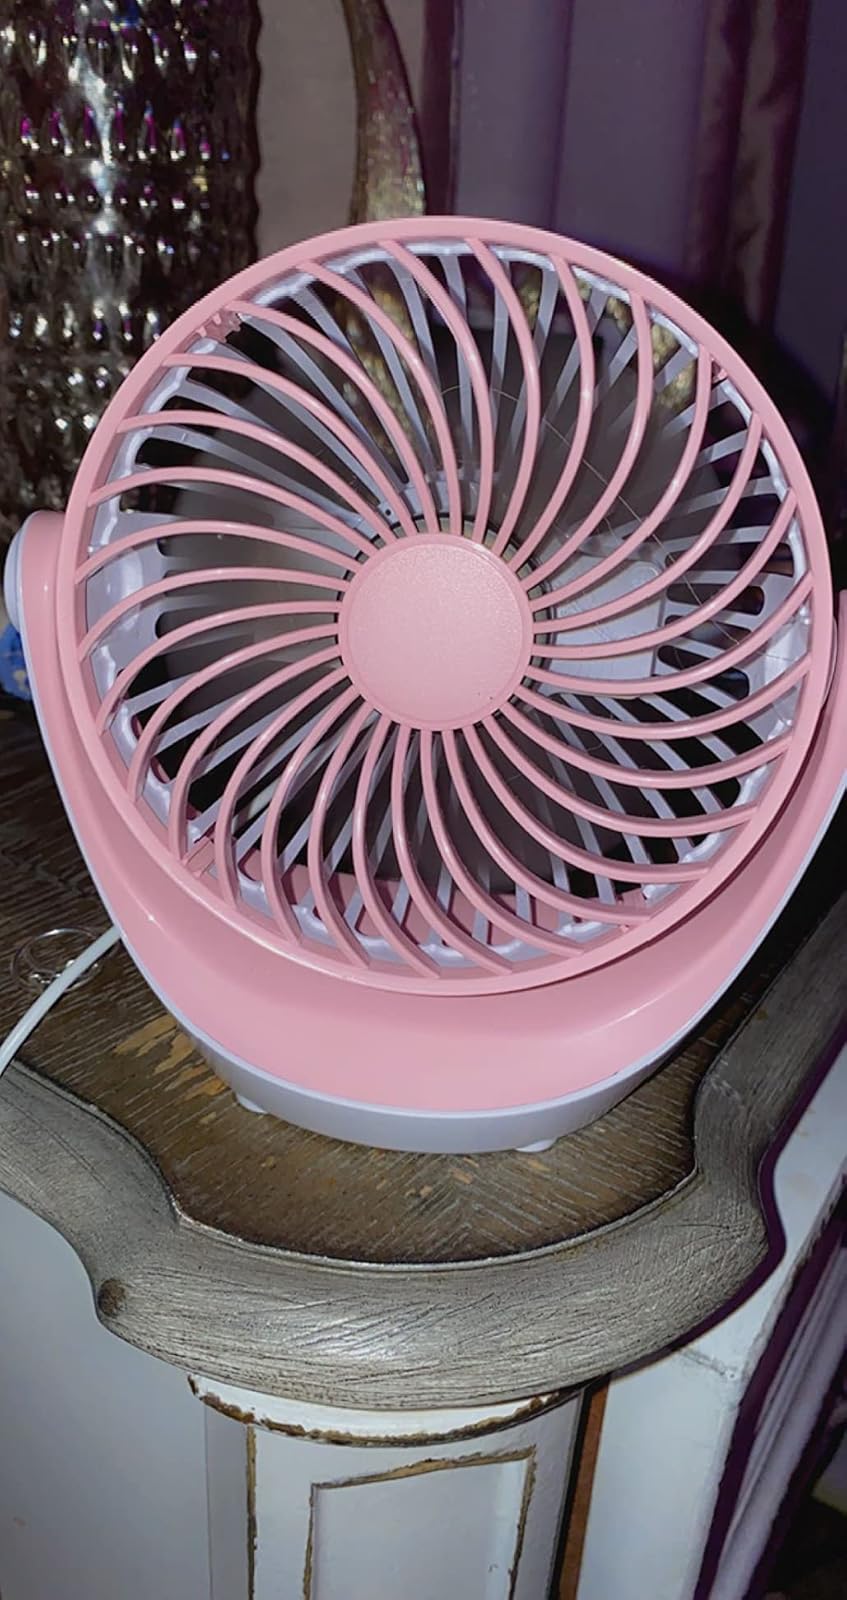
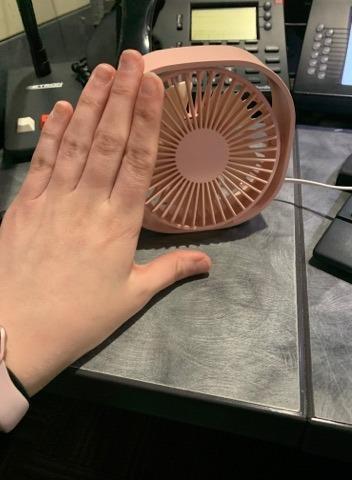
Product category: fan
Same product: no